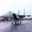
Label: airplane